Customs House, Maryborough

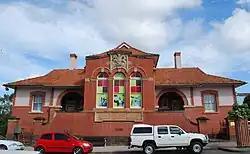
Customs House, Maryborough, 2008

The Maryborough Customs House is a heritage-listed former customs house at Richmond Street, Maryborough, Fraser Coast Region, Queensland, Australia. It was designed by John Smith Murdoch and built in 1899. It was added to the Queensland Heritage Register on 7 February 2005.